DeShawn Sims

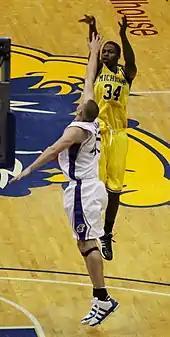
Sims shoots over Cole Aldrich of #1-ranked Kansas

Harris and Sims were named among the 50 preseason Wooden Award watch list nominees. Sims became the second Wolverine to earn Big Ten Player of the Week during the 2009–10 Big Ten Conference men's basketball season for his efforts during week nine (January 4–10). As the season progressed, Sims was called on to take decisive shots in a few close games: On January 26, he attempted an alley oop with 0.9 seconds remaining as Michigan trailed by one point against Michigan State, and on February 16, he made a game-tying three point shot against Iowa with 6.1 seconds remaining to enable Michigan to emerge victorious in overtime. At the conclusion of the regular season, he was named a second-team All-conference selection by both the coaches and the media. He was also recognized as Michigan's Big Ten Sportsmanship Awards honoree. He was recognized as an All-District second-team selection by the National Association of Basketball Coaches making him eligible for the State Farm Division I All‐America teams.